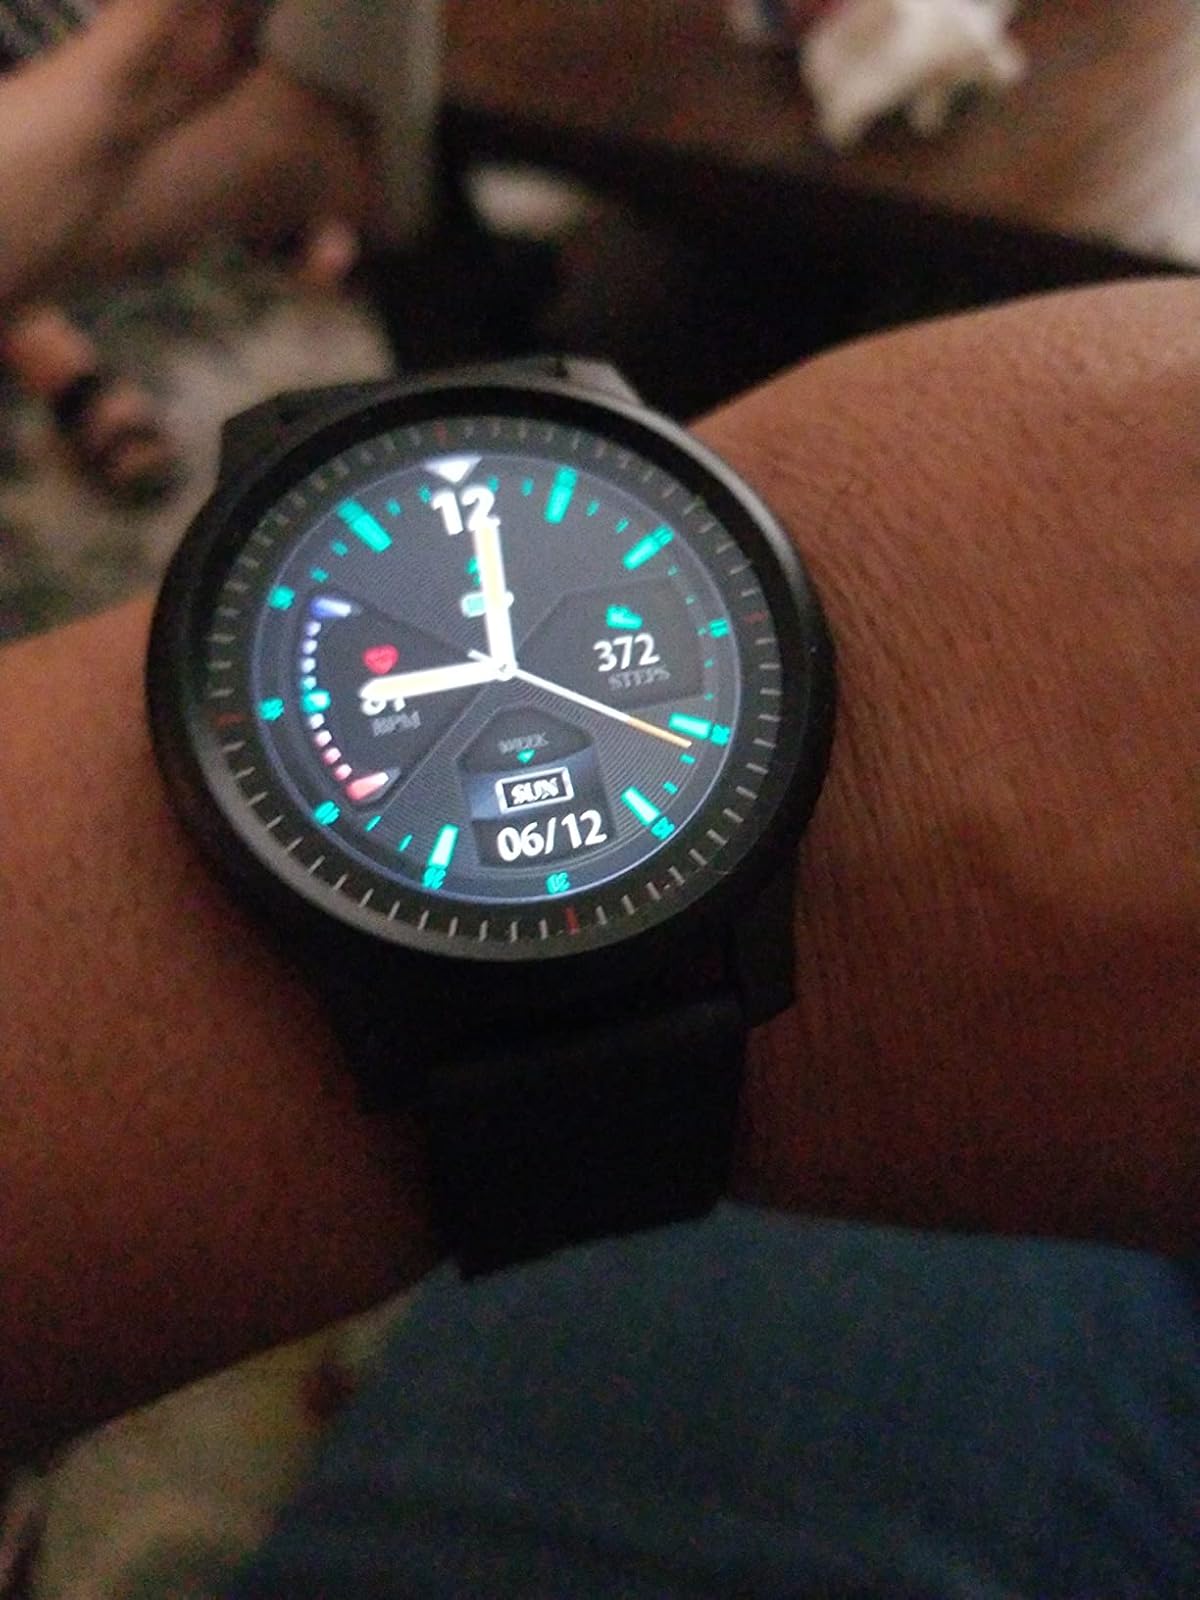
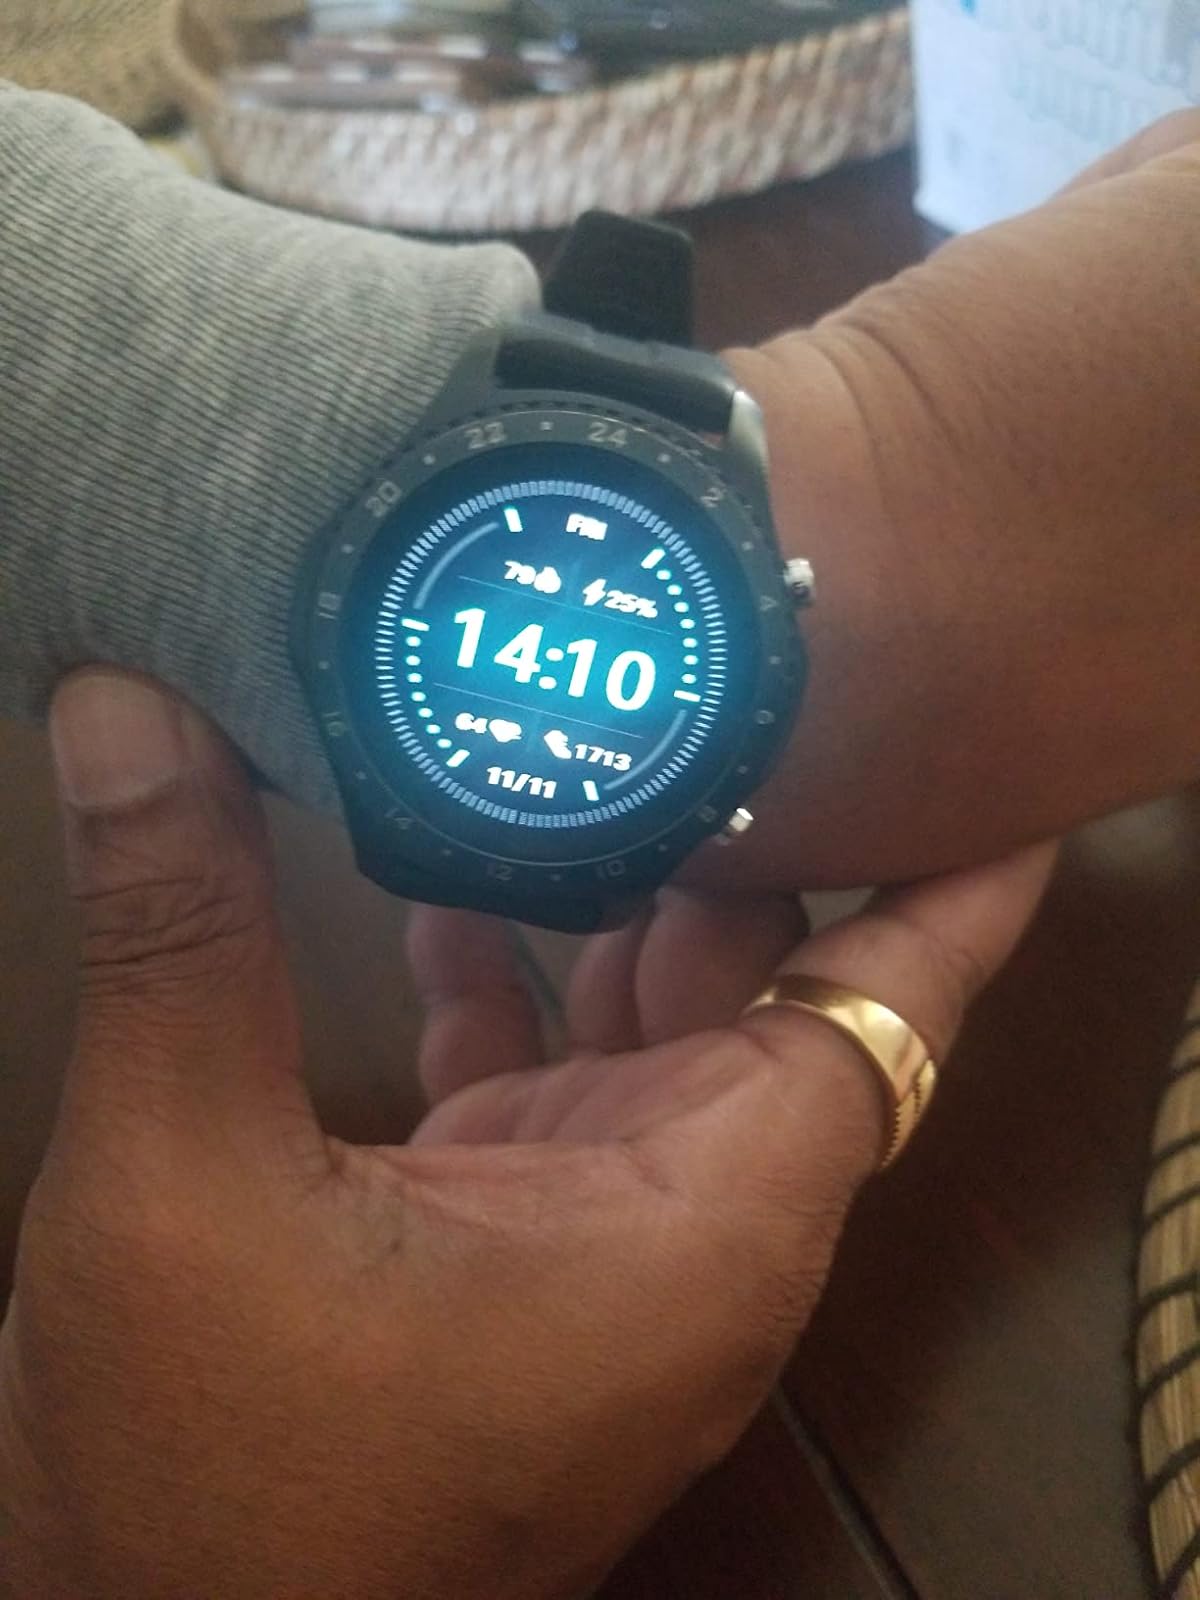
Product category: smartwatch
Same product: no